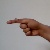
The image shows a hand gesture representing the letter 'G' in Indian Sign Language.